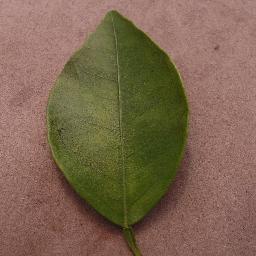
Label: Orange___Haunglongbing_(Citrus_greening)